Collegio Rotondi

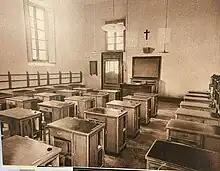
Old classroom at Collegio Rotondi

The Historical Library, known also as the "Lina Airoldi Library", is located on the right side of the quadriporticus above the Secretariat. It takes the name of "Historical Library", as it was built in the 1960s to house the oldest books of the Collegio: those published before 1900. Initially, the books were kept in a closet in the rector's study. Subsequently, with the enrichment of the collection derived from legacies (including teachers and rectors), the first library catalog was created in 1845.